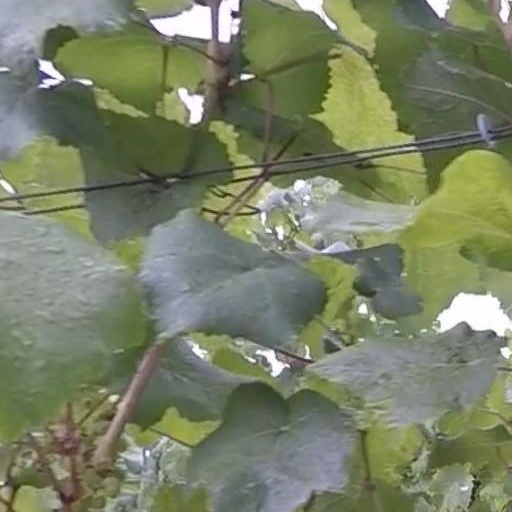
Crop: grape